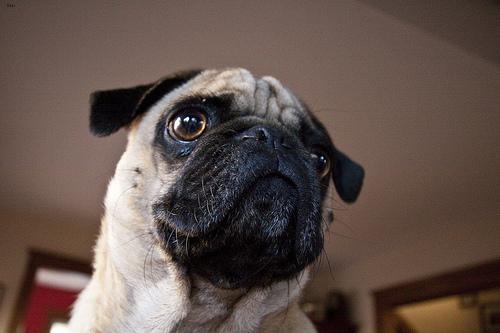
Breed: pug